J. Fred Muggs

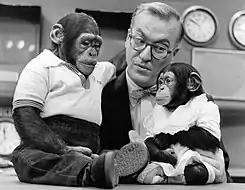
Muggs (left) and companion, Phoebe B. Beebe, with Dave Garroway, 1954

The "Today Show" had begun in 1952, with Dave Garroway as host, but was doing poorly. The introduction of a chimpanzee caused Jim Fleming, the original newsreader, to quit; he was replaced by Frank Blair. However, the addition of Muggs boosted ratings and helped win advertisers; the program's producer, Richard Pinkham, once estimated Muggs had brought the network $100 million. Muggs sat in Garroway's lap, mastered more than 500 words, and had a wardrobe of 450 outfits. He "read" the day's newspapers, imitated Popeye and played the piano with Steve Allen. Merchandise featuring him included books, comics, and games; as a star, he was called on to open supermarkets and commission US Navy ships.